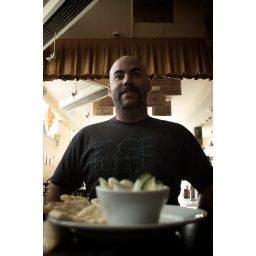
Jamie is heading up Redeemer's first church plant in DeKalb. We hung out at The House today.